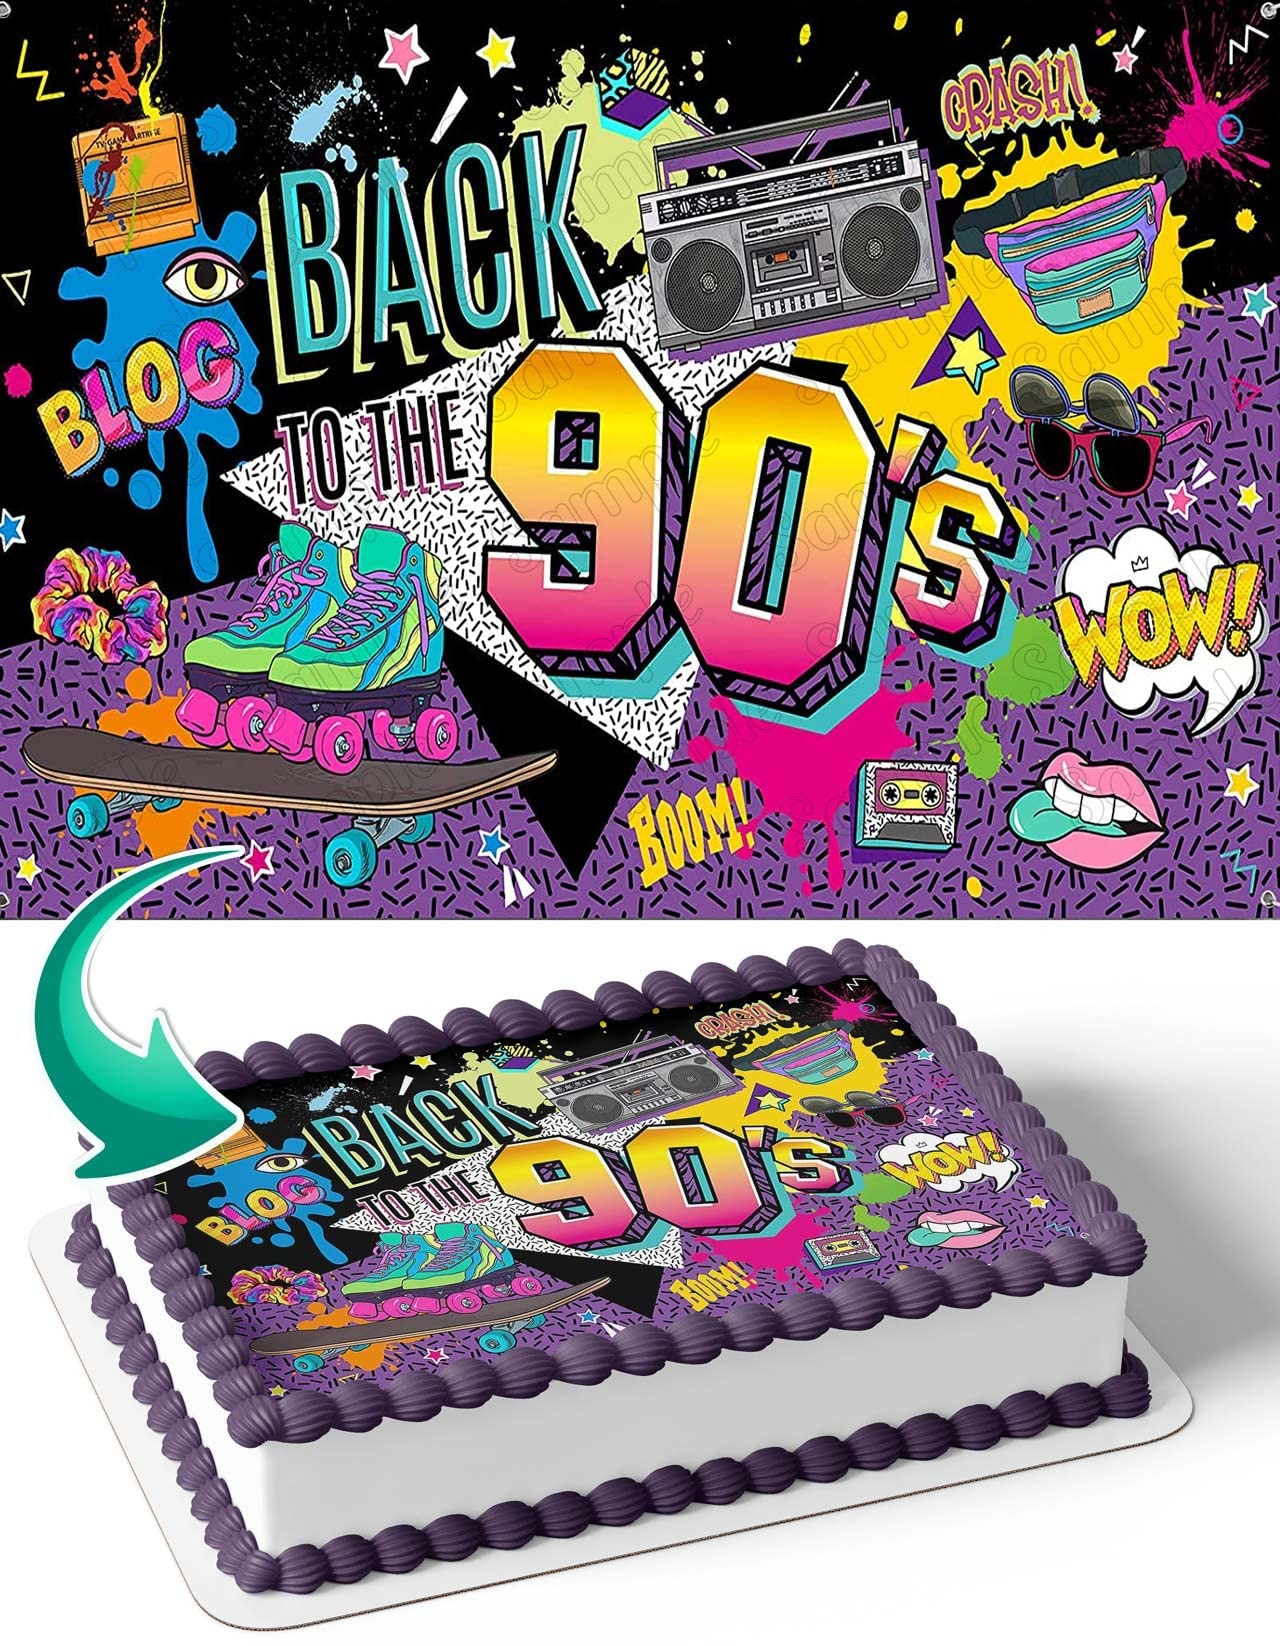
Item Name: Cakecery Back To 90s Hip Hop Rap Edible Cake Image Topper Birthday Cake Banner 1/4 Sheet
Product Description: INGREDIENTS:We have used 100 % edible materials in the creation of the best edible cake toppers. Please see below the complete list of ingredients used;✔ Icing Sheets: Starch (E1422, E1412)✔ Maltodextrin✔ Glycerin✔ Sugar✔ Water✔ Stabilizers (E414, E460i)✔ Dextrose, Emulsifiers (E435, E491, E471)✔ Food Colour (E171)✔ Aroma (Vanilla)✔ Preservatives (E202, E330)✔ Edible Inks: Water✔ Humectant: E422✔ Dyes: E102 E122 E124 E133✔ Acidic Medium: E330✔ Preservative: E202HOW TO APPLY:Our edible cake decorations are suitable for vegans and vegetarians. You can stick this edible paper on the icing, melted chocolate, buttercream, and jam. Please see instructions for application;✔ First, you will require a sharp and dry scissor to cut around the images.✔ Peel off the backing and apply the topper to your cake.✔ If the base layer is also icing, the topper might bond to it. On different bases, it will simply rest.✔ Please ensure the base is not too moist, or the topper may soak it up and the colors may run.✔ If in doubt, apply at the last minute!SPECIAL NOTE:✔ Useful life is 9 months from the date of purchase if they are kept in original packaging.✔ If left exposed for long, it may harden, so keep it in the sealed bag and handle as little as possible. ✔ Keep them away from making, contact with water and heat.✔ Do not store in the fridge.MONEYBACK:Our Products are refund protected. You can claim a 100 % refund on the product purchase price if you do not receive the product in its pristine condition.
Value: 1.0
Unit: Count

Price: 14.9